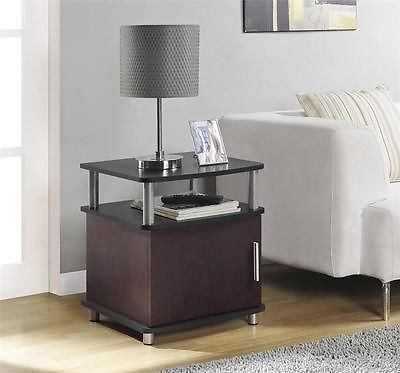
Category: table